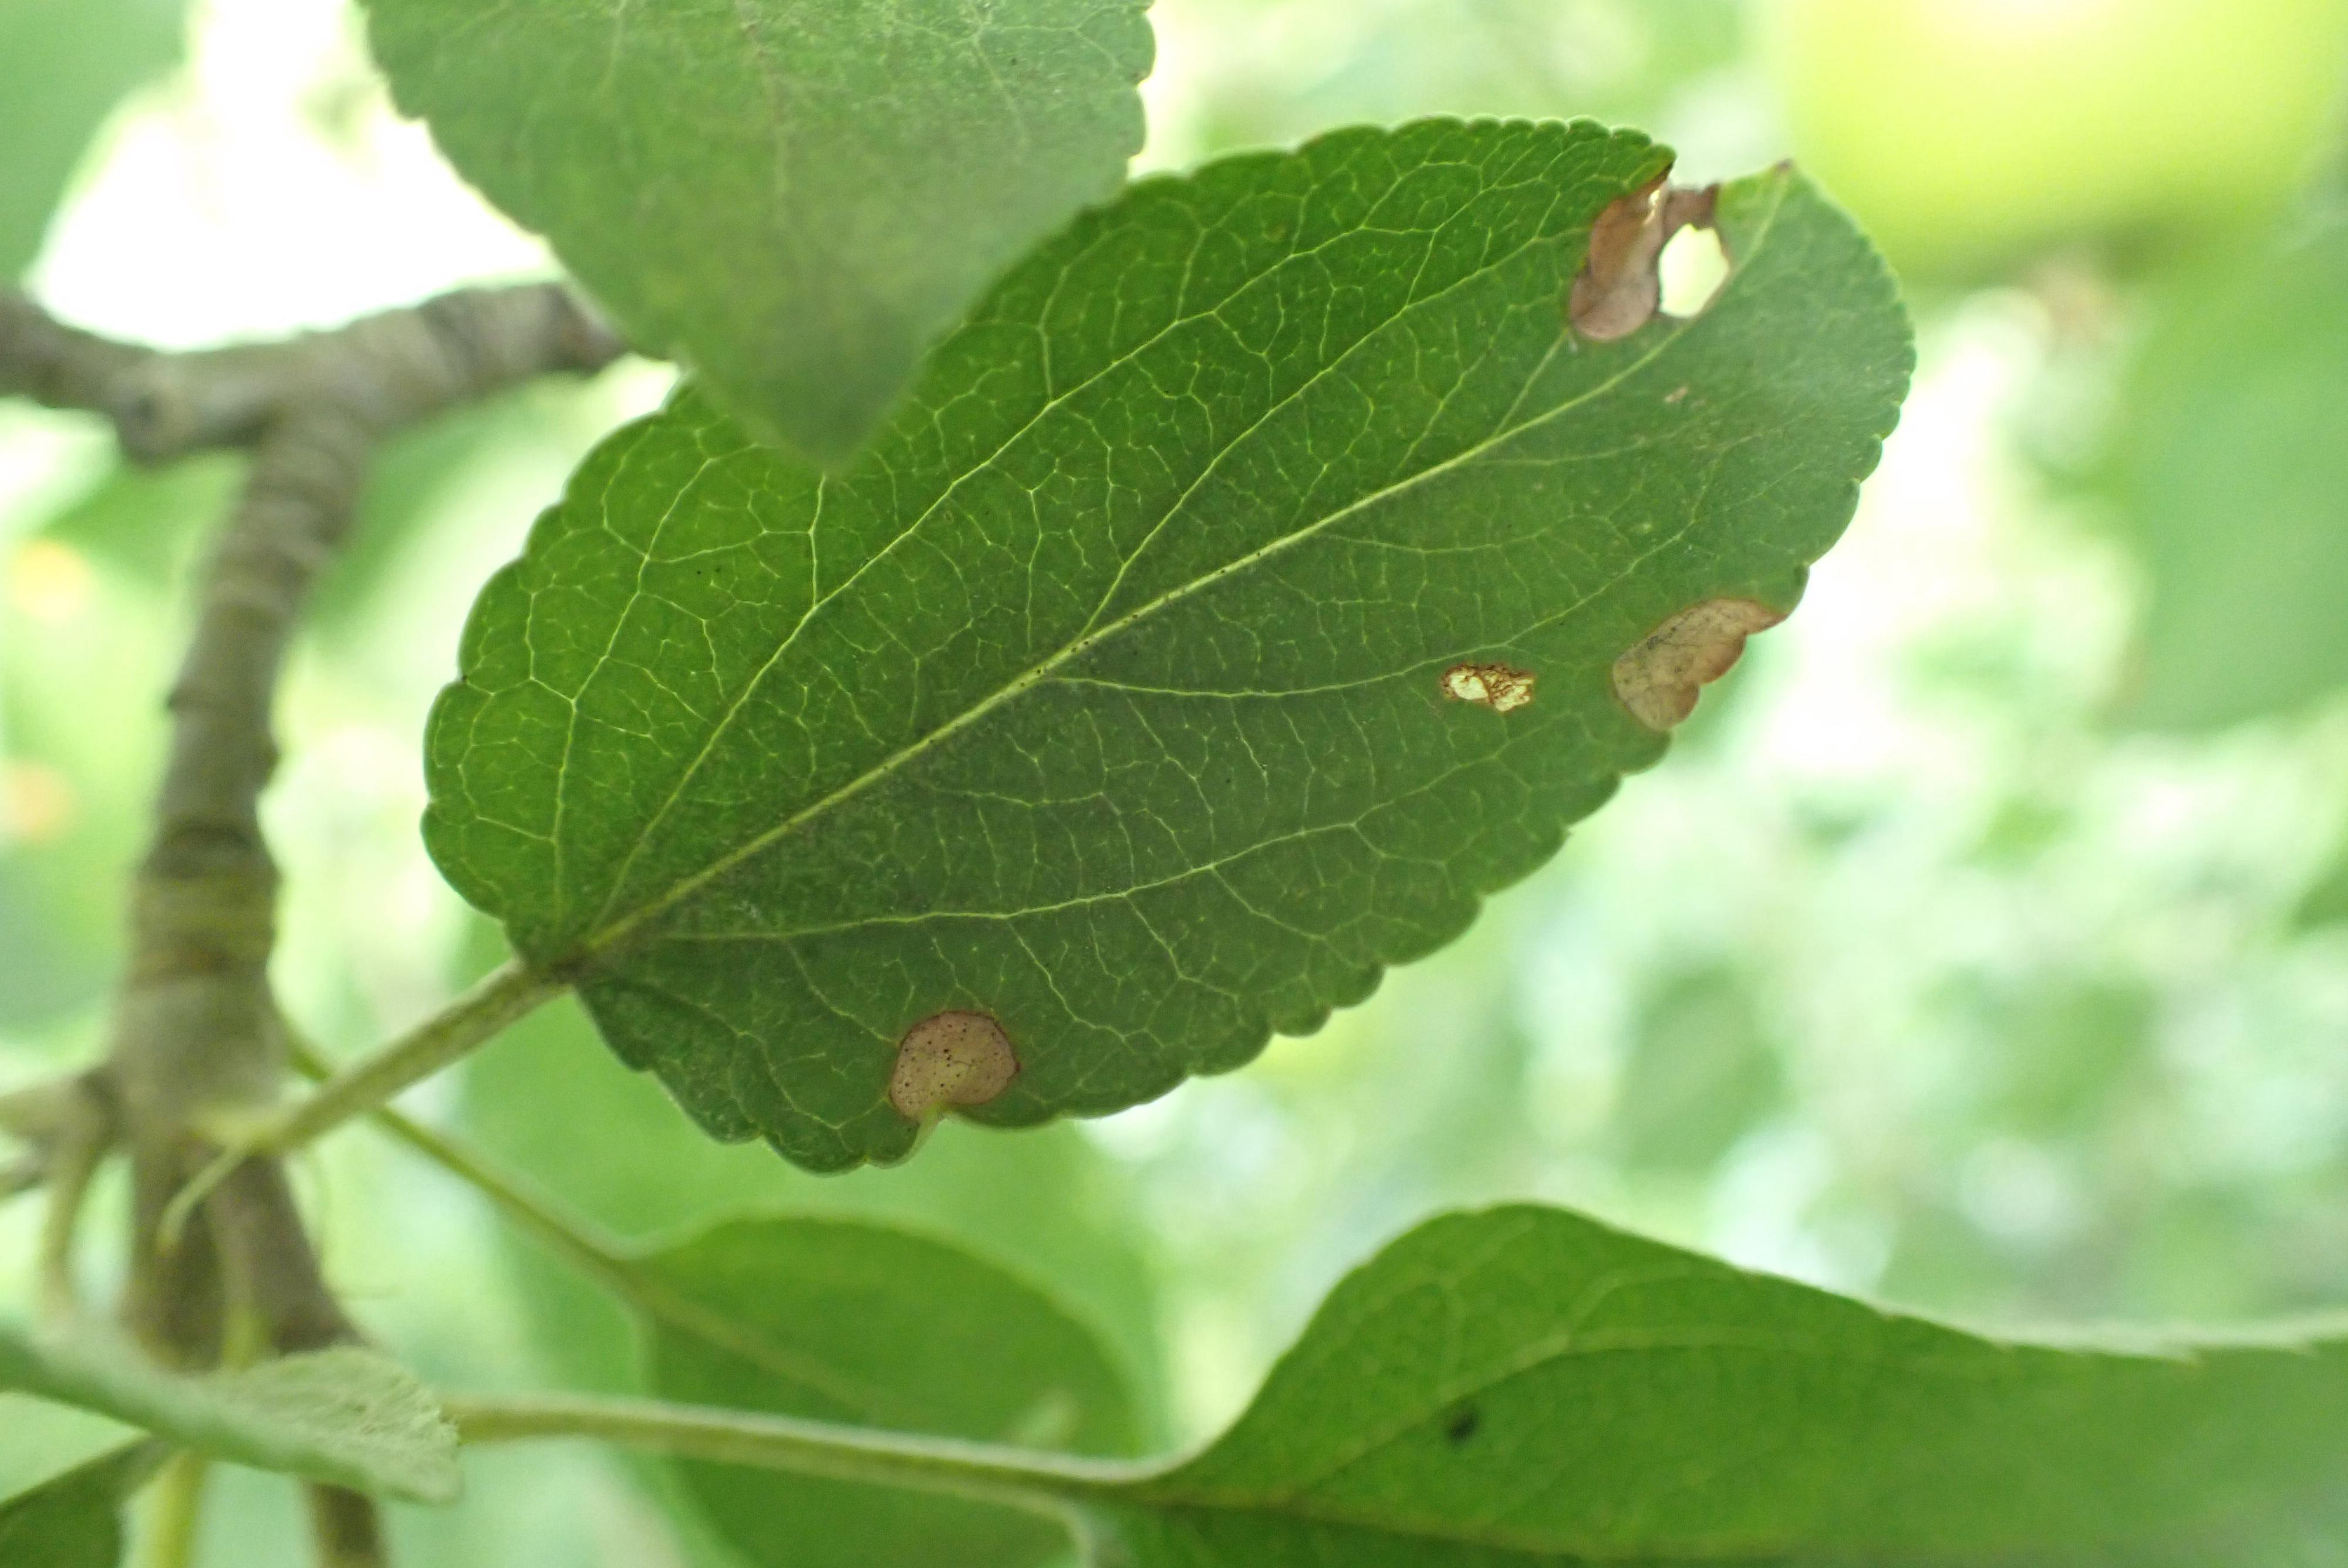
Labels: frog_eye_leaf_spot